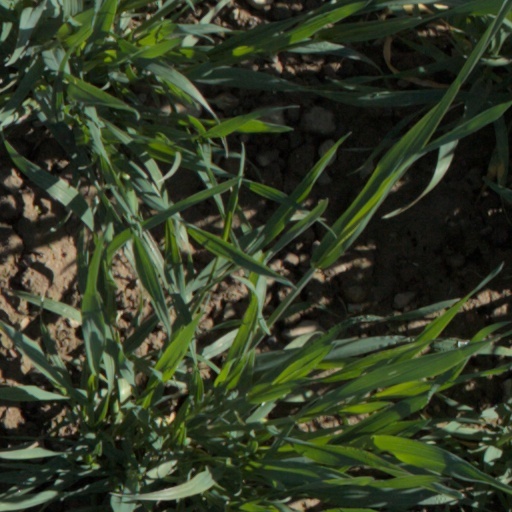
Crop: wheat